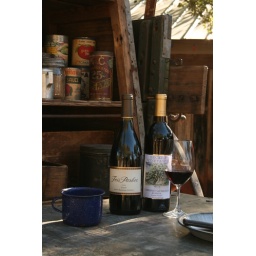
Bottles of red wine sitting on the chuckbox of an antique chuckwagon in Buffalo Gap, Texas.